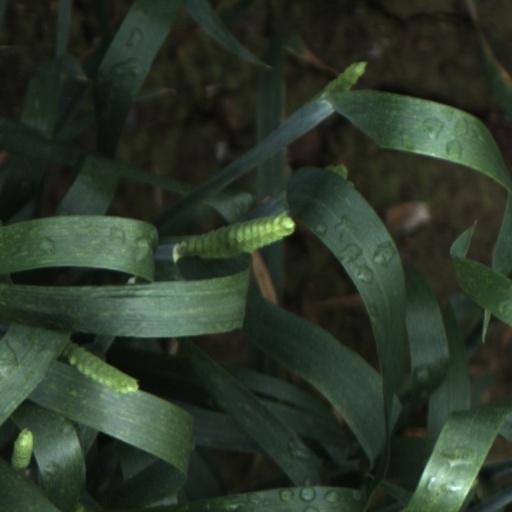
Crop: wheat